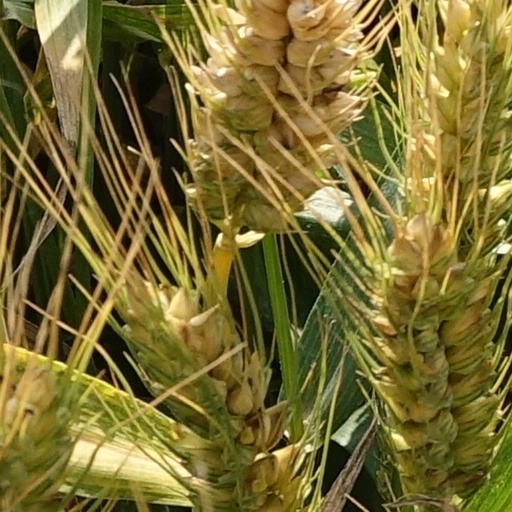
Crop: wheat